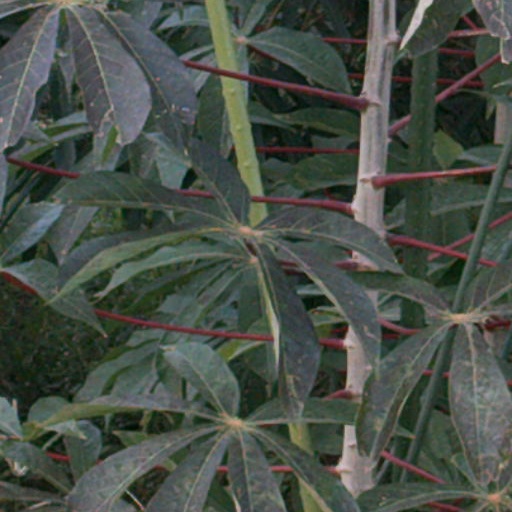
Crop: cassava